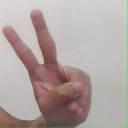
अक्षर: ऐ